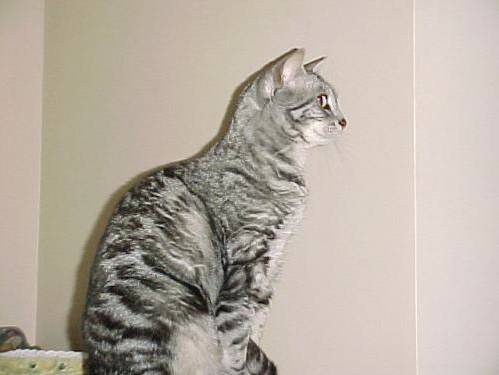
Label: cat